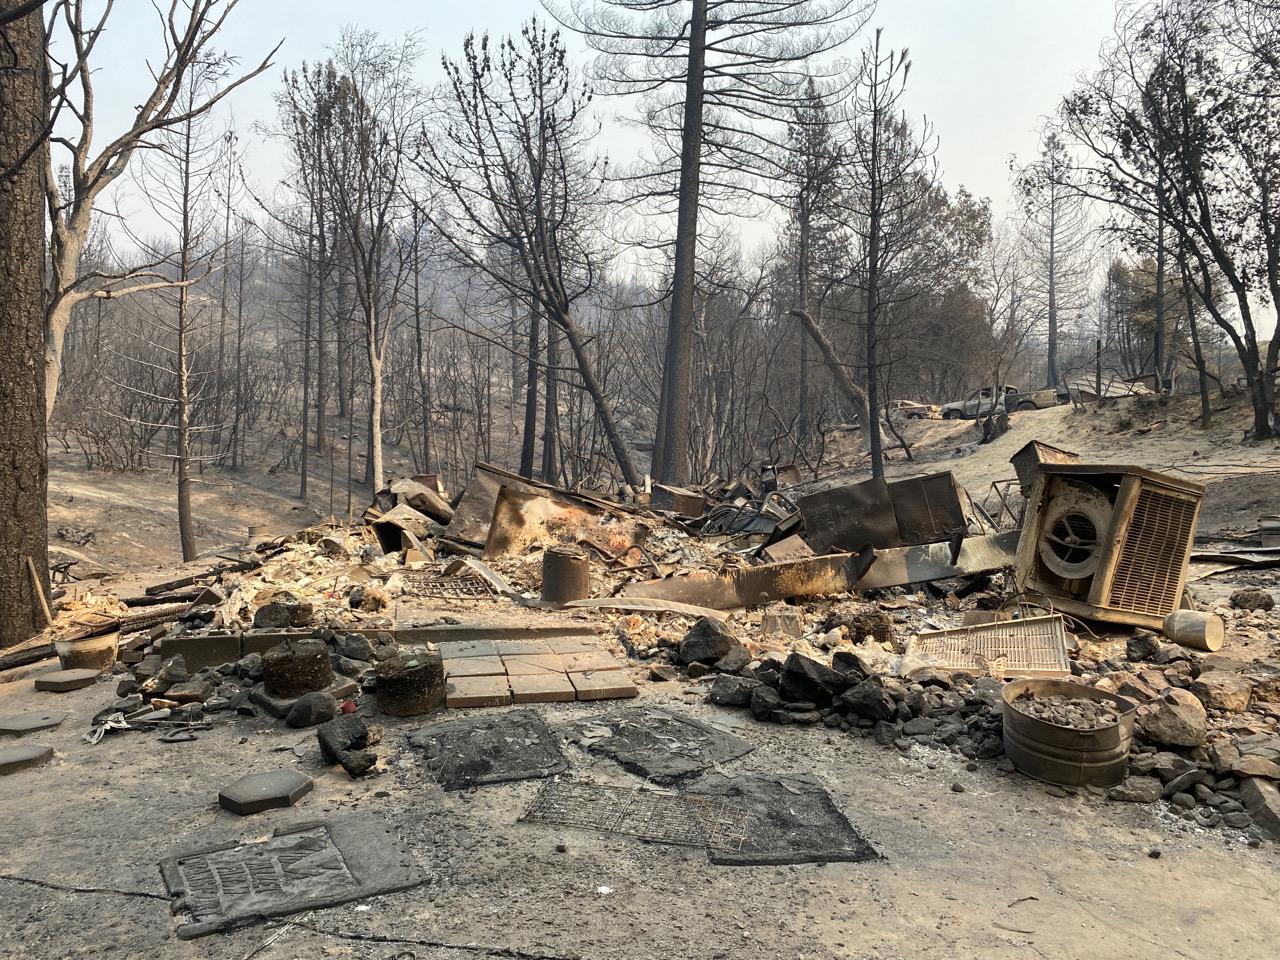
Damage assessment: destroyed